Wave Hill

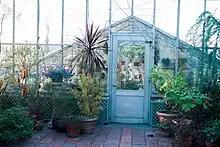
View of Wave Hill Conservatory interior

Additionally, Wave Hill's gardens is a hotspot for birding in New York City, with 127 species to date — including ruby-throated hummingbirds, great blue herons, and bald eagles.